Kenai Spur Highway

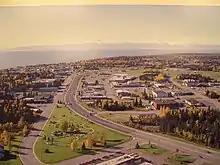
Aerial view showing the Kenai Spur Highway winding through downtown Kenai.

The Kenai Spur Highway is a highway on the Kenai Peninsula in the U.S. state of Alaska. The road begins at a junction with the Sterling Highway in Soldotna and provides access to the towns of Kenai and Nikiski, dead-ending at the entrance to the Captain Cook State Recreation Area. Visitors traveling between the Homer area and these areas can bypass Soldotna and access the Spur Highway via Kalifornsky Beach Road. The highway is a four-lane undivided road inside of the cities of Soldotna and Kenai and a two-lane road elsewhere. The northern section of the road is also known as the "North Kenai Road." In 2018, the Federal Highway Administration approved a plan to extend the road by eight miles to improve access to remote homes in the area.